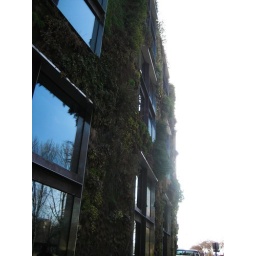
A building totally covered in moss and plants